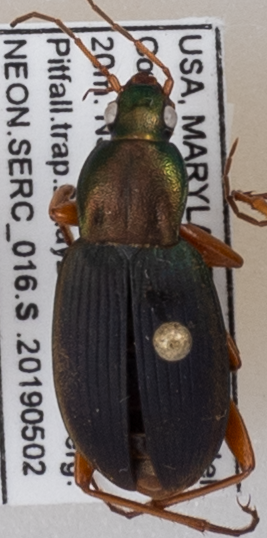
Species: Chlaenius aestivus
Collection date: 2019-05-02
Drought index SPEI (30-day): -0.858
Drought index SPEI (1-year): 2.09
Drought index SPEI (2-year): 1.546